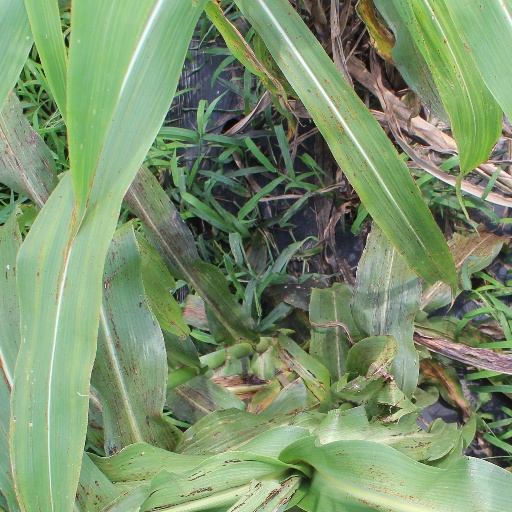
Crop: sorghum